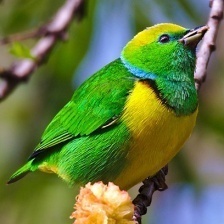
Species: GOLDEN CHLOROPHONIA
Scientific name: CHLOROPHONIA CALLOPHRYS